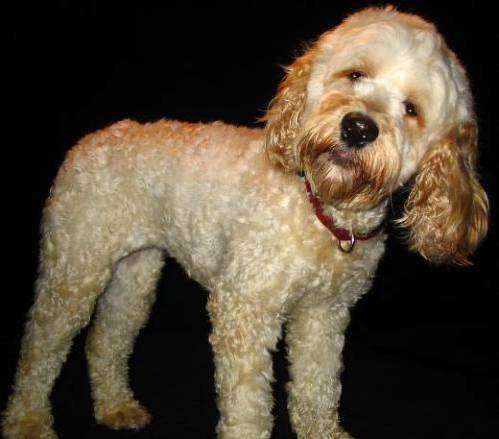
Label: dog